Jacob S. Mauney Memorial Library and Teacher's Home

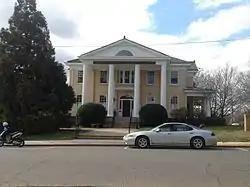
Jacob S. Mauney Memorial Library, February 2015

Jacob S. Mauney Memorial Library and Teacher's Home, also known as the Mauney Memorial Library and Dr. Jacob George Van Buren Hord House, is a historic home and library located at Kings Mountain, Cleveland County, North Carolina. It was built in 1923 as a private dwelling and donated to the city of Kings Mountain in 1947. From 1947 to about 1962–1963, the building also functioned as a teacherage for the Kings Mountain school system. It is a two-story, five-bay, yellow-brick Southern Colonial Revival-style house. The front facade features a two-story, pedimented tetrastyle portico with stucco-finished masonry columns. It has a one-story rear block added in 1987–1988 and the Harris Children's Wing, a two-level addition of 1999–2000.